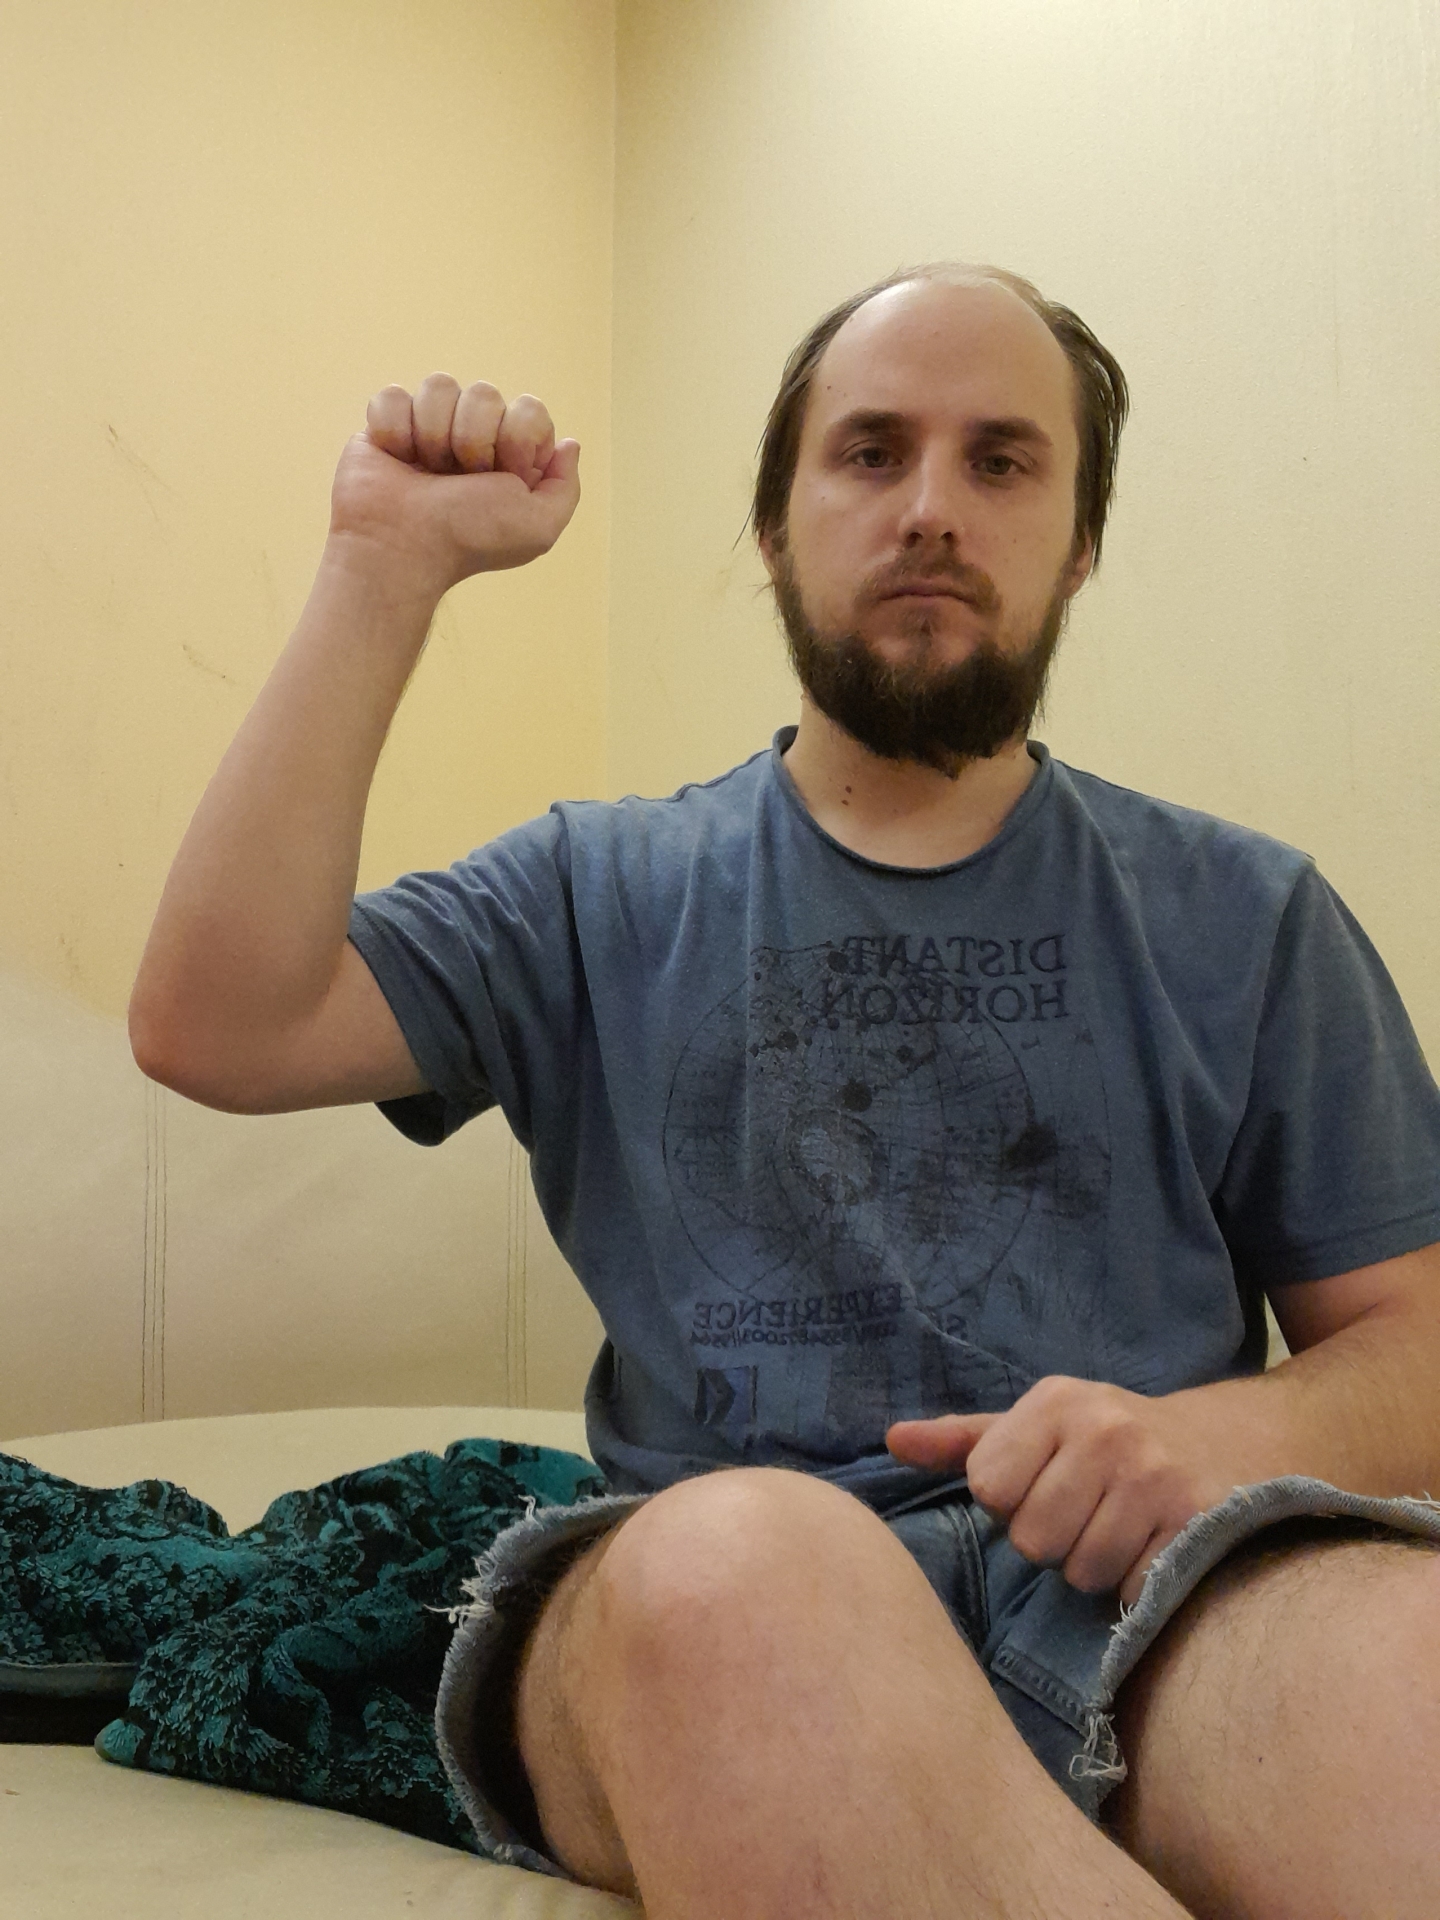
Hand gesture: fist